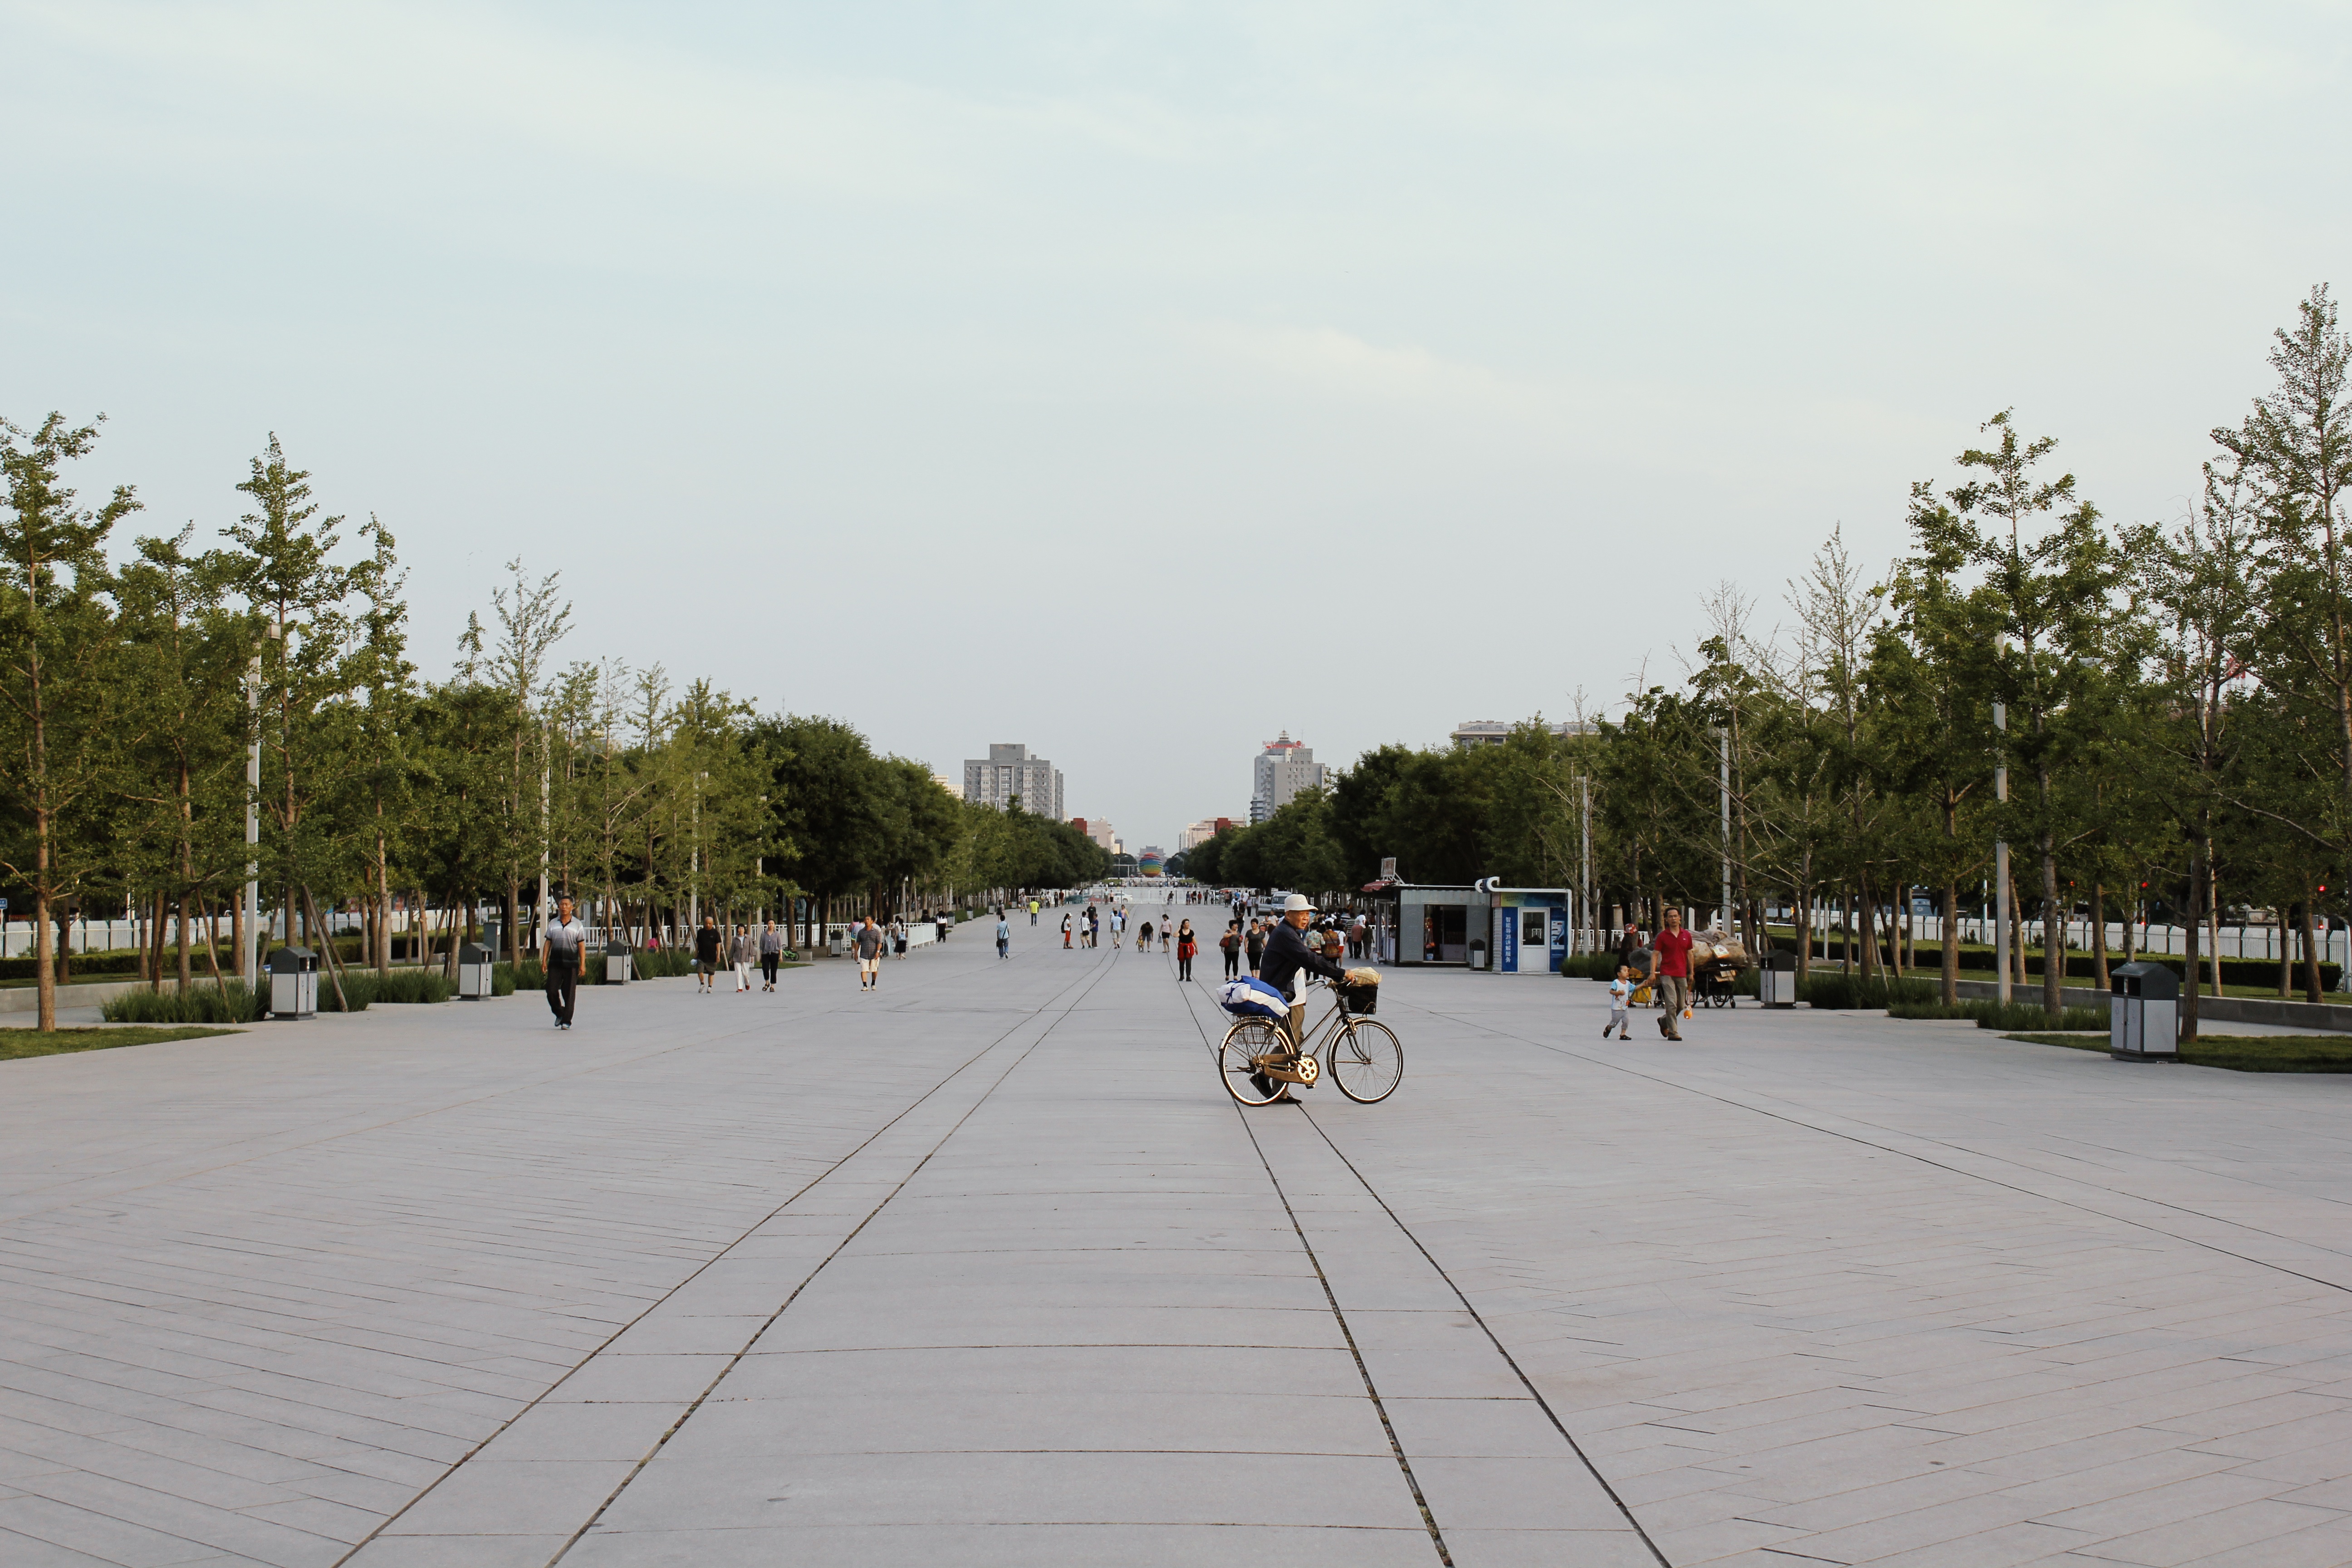
boardwalk, walkway, vehicle, cycling